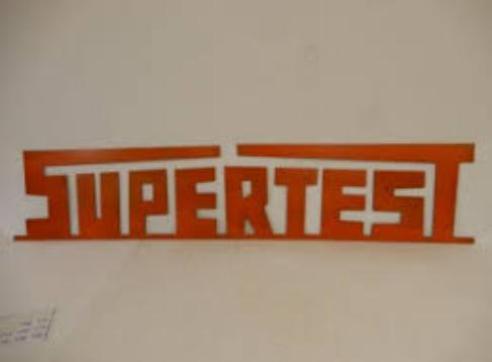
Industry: Transportation